Libya Contact Group

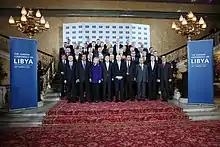
Attendees at the London Conference on Libya on 29 March 2011

The Contact Group was set up following the London Conference on Libya in March 2011. The conference included United Nations Secretary-General Ban Ki-moon, prominent delegates from the Arab League and from European countries, U.S. Secretary of State Hillary Clinton, and representatives from NATO. Leaders of the Libyan National Transitional Council including Mahmoud Jibril were consulted prior to the conference but did not attend.